Portsmouth Queen

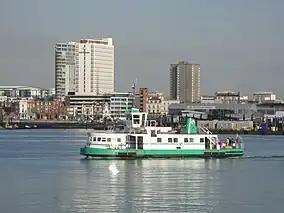
Portsmouth Queen heading for Gosport

Portsmouth Queen was a vessel owned by the Gosport Ferry Company Ltd. It was built by Thornycroft of Woolston, Hampshire.